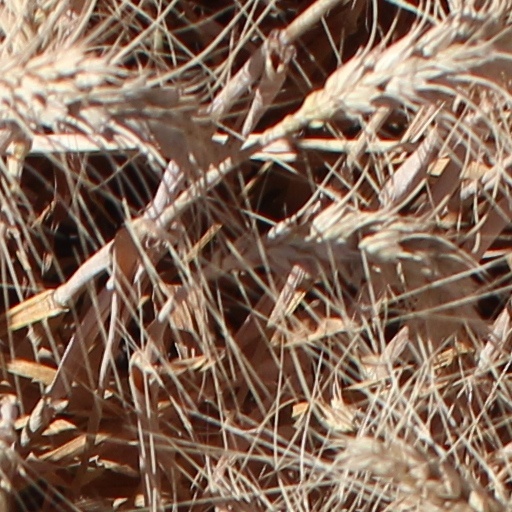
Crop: wheat